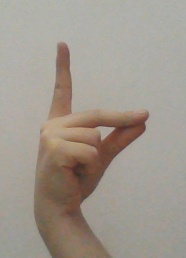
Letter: ta